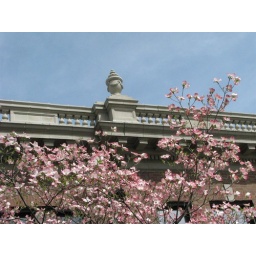
Wheeling WV, Looking up to the roof of the German Insurance Building from the Dogwood tree in front of the First Presbyterian Church.